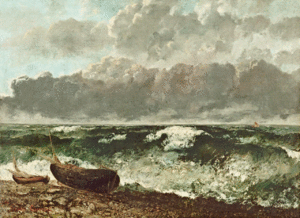
Gustave Courbet, né le 10 juin 1819 à Ornans et mort le 31 décembre 1877 à La Tour-de-Peilz, est un peintre et sculpteur français, chef de file du courant réaliste.